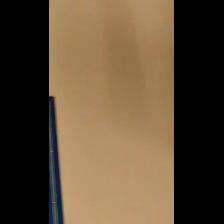
Label: NonHuman